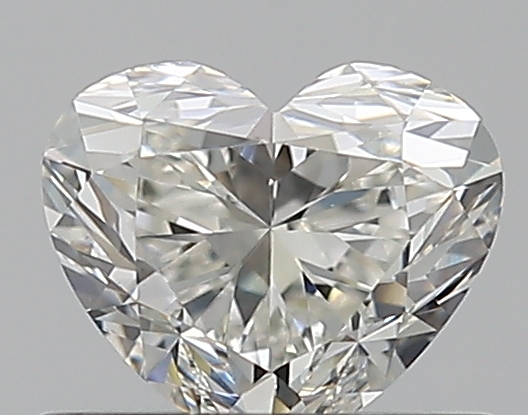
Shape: heart
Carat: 0.51
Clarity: VS2
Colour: H
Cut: EX
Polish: EX
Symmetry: EX
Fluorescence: F
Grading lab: GIA
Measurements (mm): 4.65 x 5.47 x 3.3